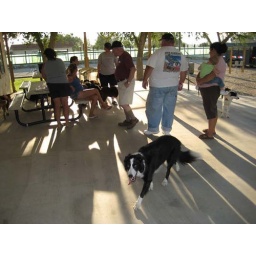
August 16 2008. A day of people, dogs and tennis balls in the high desert!